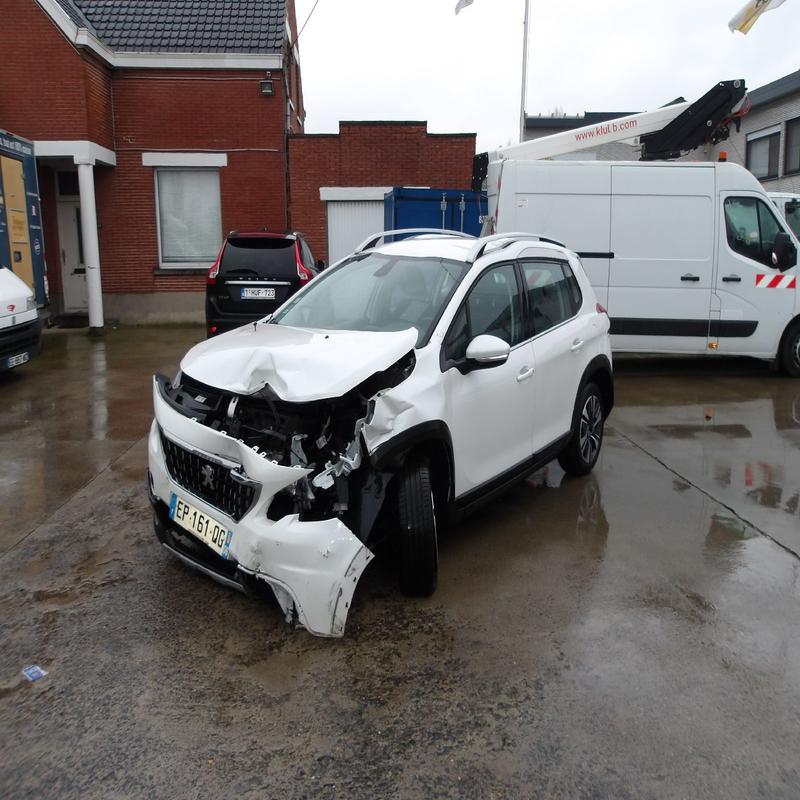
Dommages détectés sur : plaque d'immatriculation avant, pare-choc avant, feu avant droit, feu avant gauche, capot, aile arrière droite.
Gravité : majeur